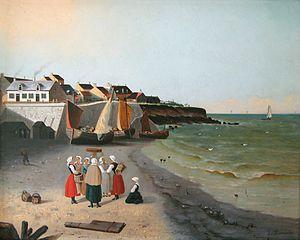
Femmes de pêcheurs sur la grève.
Louis Barnaba, né à Bruxelles le 8 novembre 1826, est un peintre mariniste belge.